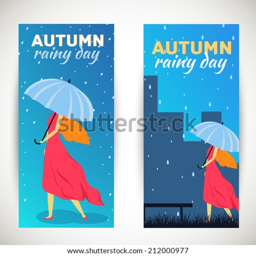
girl with umbrella in an autumn raining beautiful day vertical banners concept .